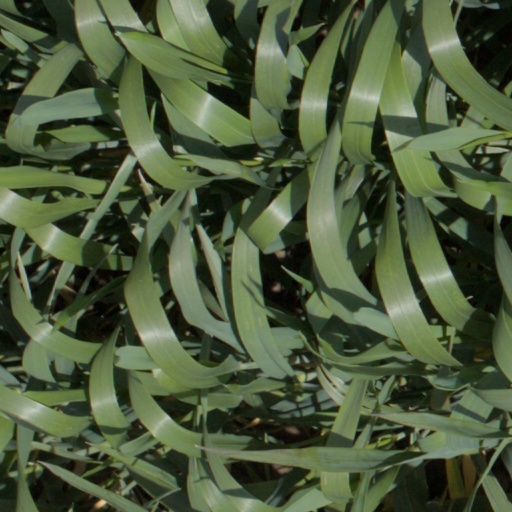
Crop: wheat